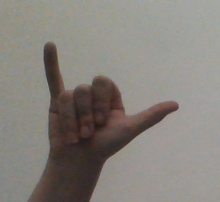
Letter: ya